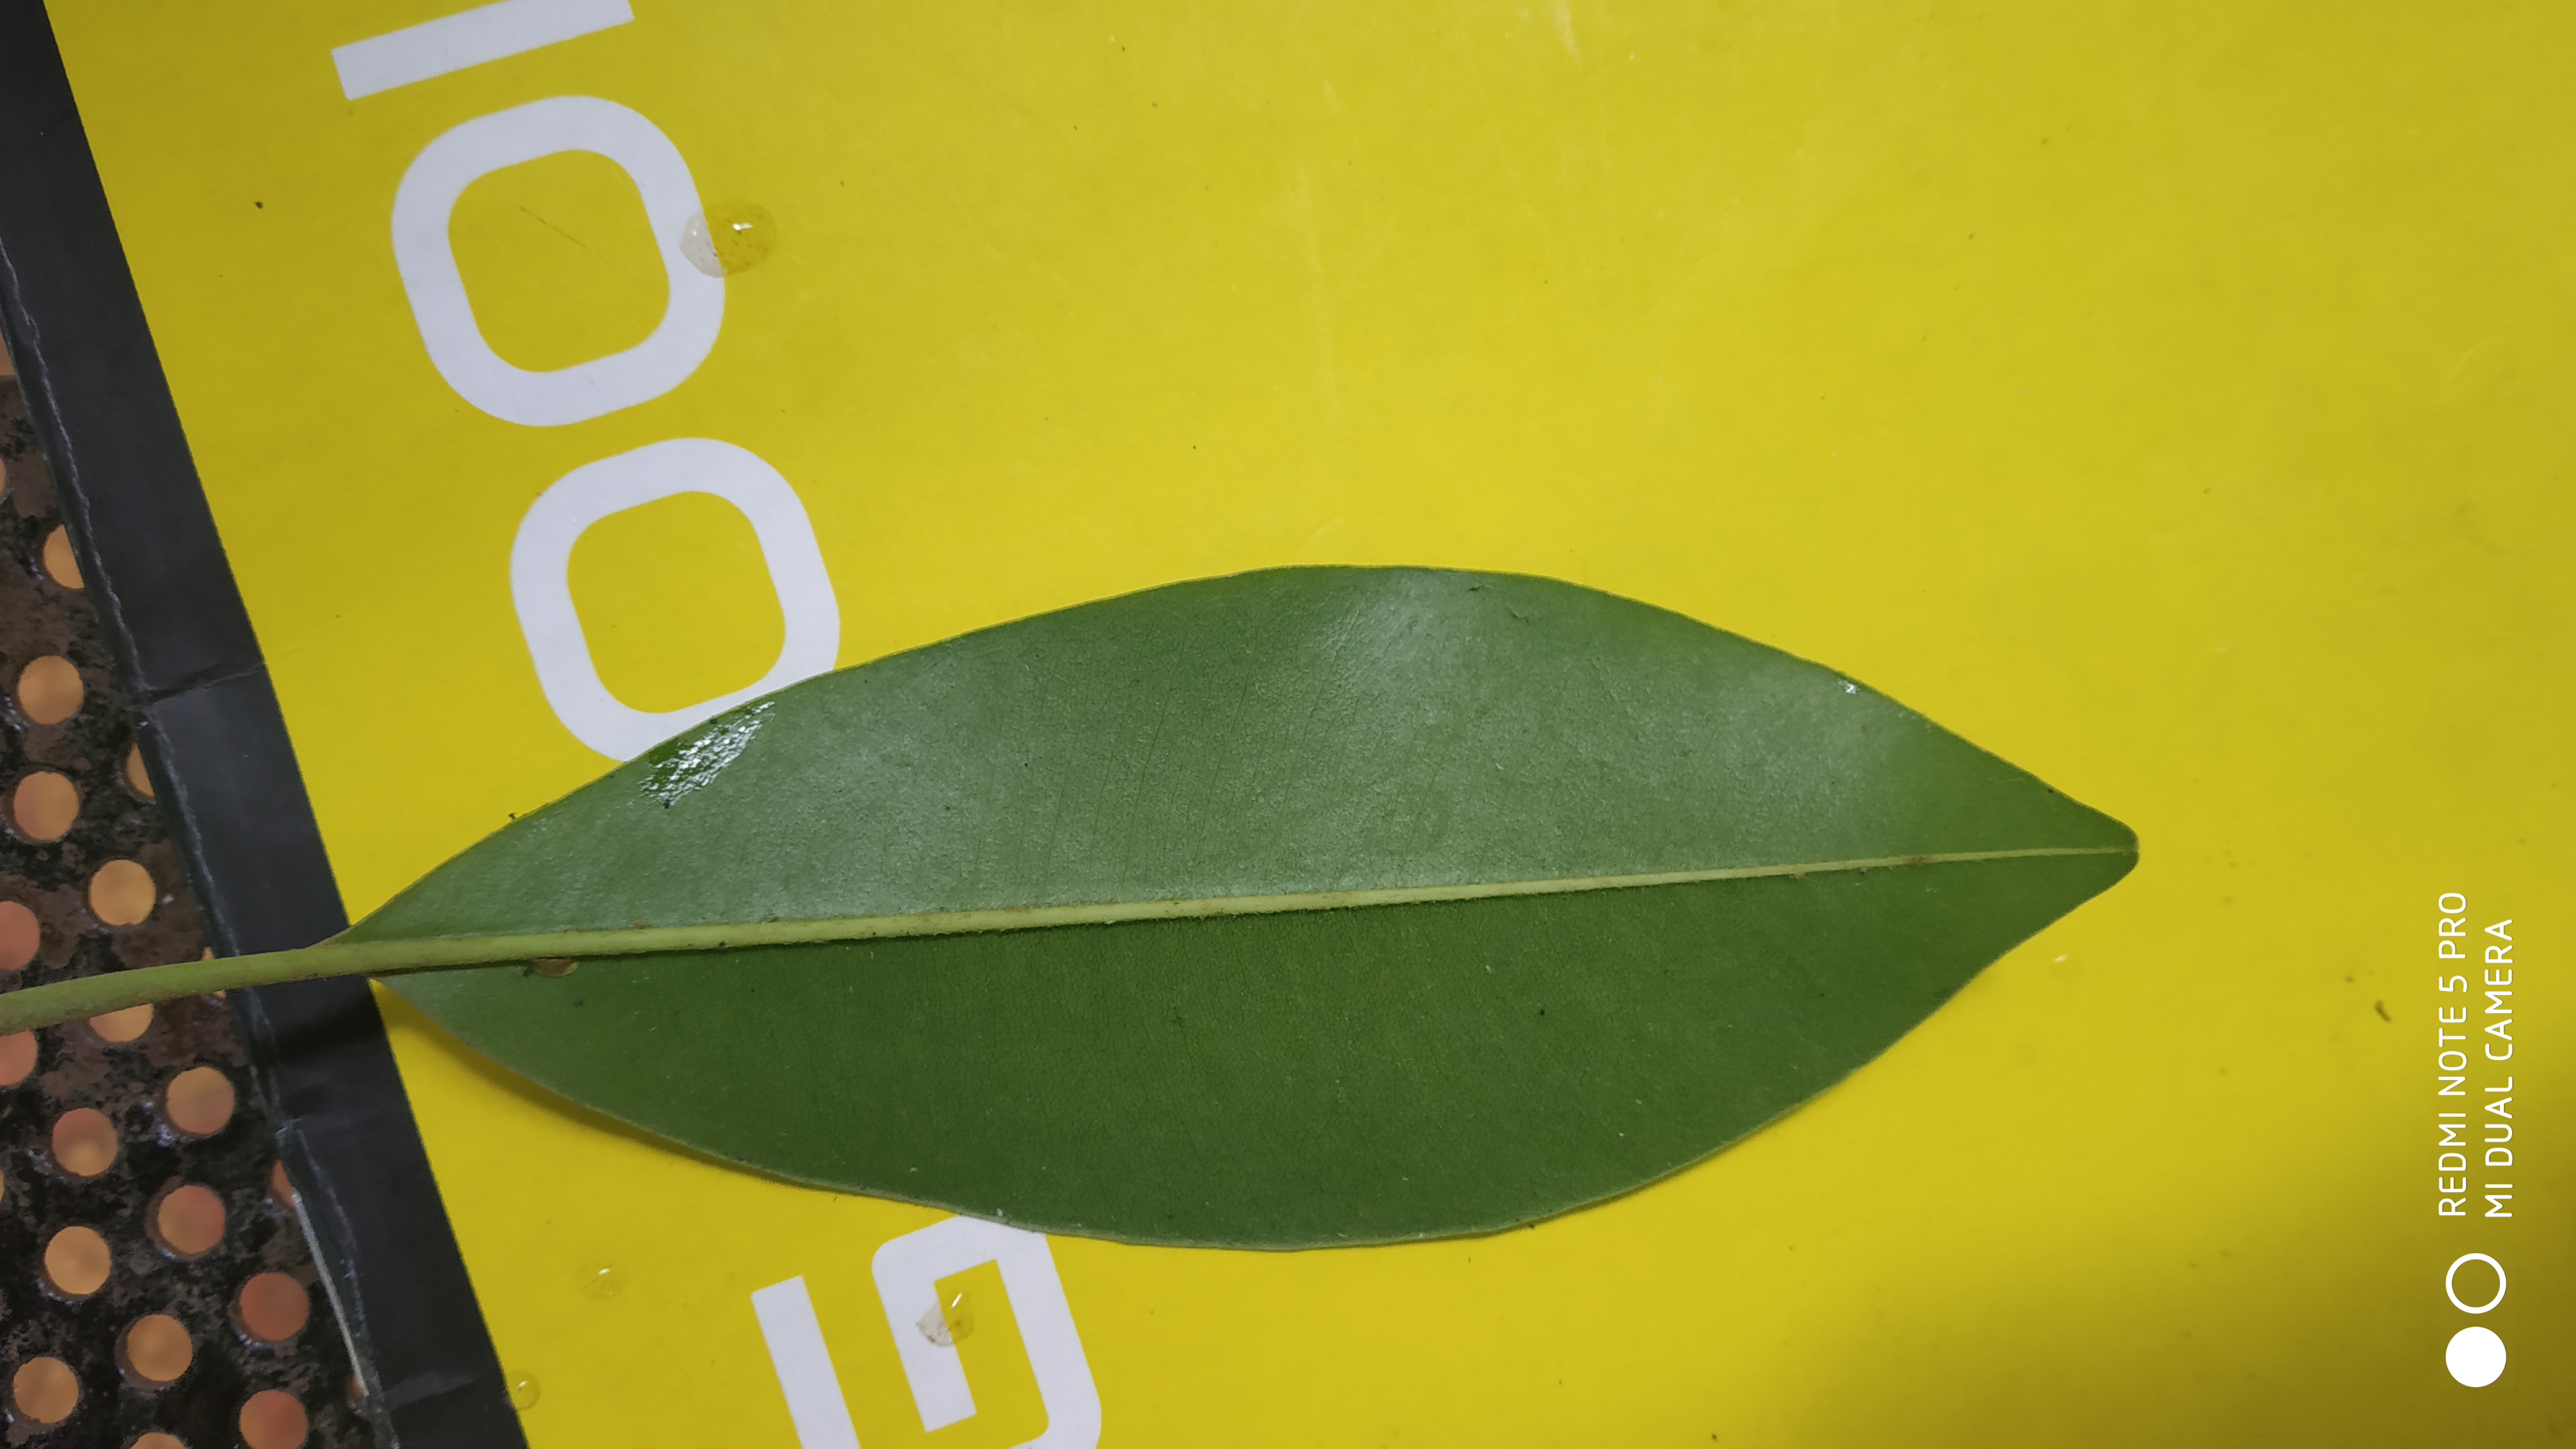
Plant: Sapota